Timeline of the Iraq War

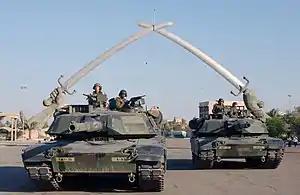
M1A1 Abrams pose for a photo under the "Hands of Victory" in Grand Festivities Square, Baghdad, Iraq.

The following is a timeline of major events during the Iraq War, following the 2003 invasion of Iraq.